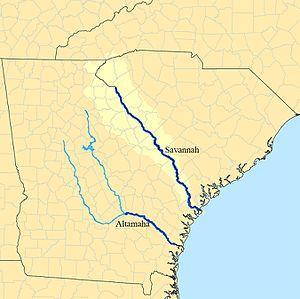
Fleuves Savannah et Atlamaha délimitant les territoires cédés à Robert Montgomery en 1717.
Robert Montgomery, né en 1680 au Château de Skelmorlie, et mort en août 1731 en Irlande, onzième baron de Skelmorlie, est un homme politique britannique.